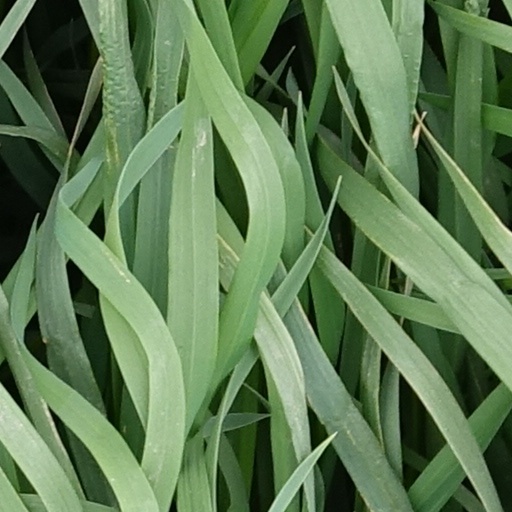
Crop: wheat